Independence referendum

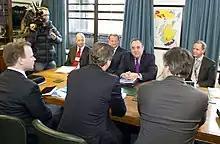
Scottish Government and UK central government delegates discussing the 2014 Scottish independence referendum.

Various issues can be discussed in negotiations, such as the date and timing of the poll, as well as voter eligibility. For these instances, common electoral practice is often widely used, although there can be deviations, as seen with the lowering of the voting age for the 2014 Scottish independence referendum.